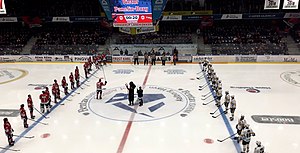
Aalborg Pirates / Meritter
Aalborg Pirates mod Esbjerg Energy, Gigantium i Aalborg, 2019
Ishockeykampen mellem Aalborg Pirates og Esbjerg Energy, Gigantium i Aalborg, 2019
Aalborg Pirates er en dansk ishockeyklub fra Aalborg, som spiller i den bedste danske række, Metal ligaen.